Early history of video games

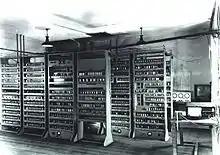
The Electronic Delay Storage Automatic Calculator (EDSAC) in 1948, which ran "OXO" in 1952

In 1952, Alexander S. Douglas created "OXO", a software program for the EDSAC computer, which simulates a game of tic-tac-toe. The EDSAC, completed in 1949, was one of the first stored-program computers, had memory that could be read from or written to, and filled an entire room. It included three 35×16 dot matrix cathode ray tubes to graphically display the state of the computer's memory. As a part of a thesis on human–computer interaction, Douglas used one of these screens to portray other information to the user; he chose to do so via displaying the current state of a game. The player entered input using a rotary telephone controller, selecting which of the nine squares on the board they wished to move next. Their move would appear on the screen, and then the computer's move would follow. The game was not available to the general public, and was only available to be played in the University of Cambridge's Mathematical Laboratory, by special permission, as the EDSAC could not be moved. Like other early video games, after serving Douglas's purpose, the game was discarded. Around the same time, Strachey expanded his draughts program for another mainframe computer, the Manchester Mark 1, culminating in a version for the Ferranti Mark 1 in 1952, which had a CRT display. Like "OXO", the display was mostly static, updating only when a move was made. Stanley Gill's developed a "Sheep and Gates" game for the EDSAC around the same time, where a dot representing a sheep approached a line representing a fence, and the player chose which of two "gates" to open by interrupting the tape reader's light beam. "OXO", "Sheep and Gates", and Strachey's draughts program are the earliest known games to display visuals on an electronic screen.